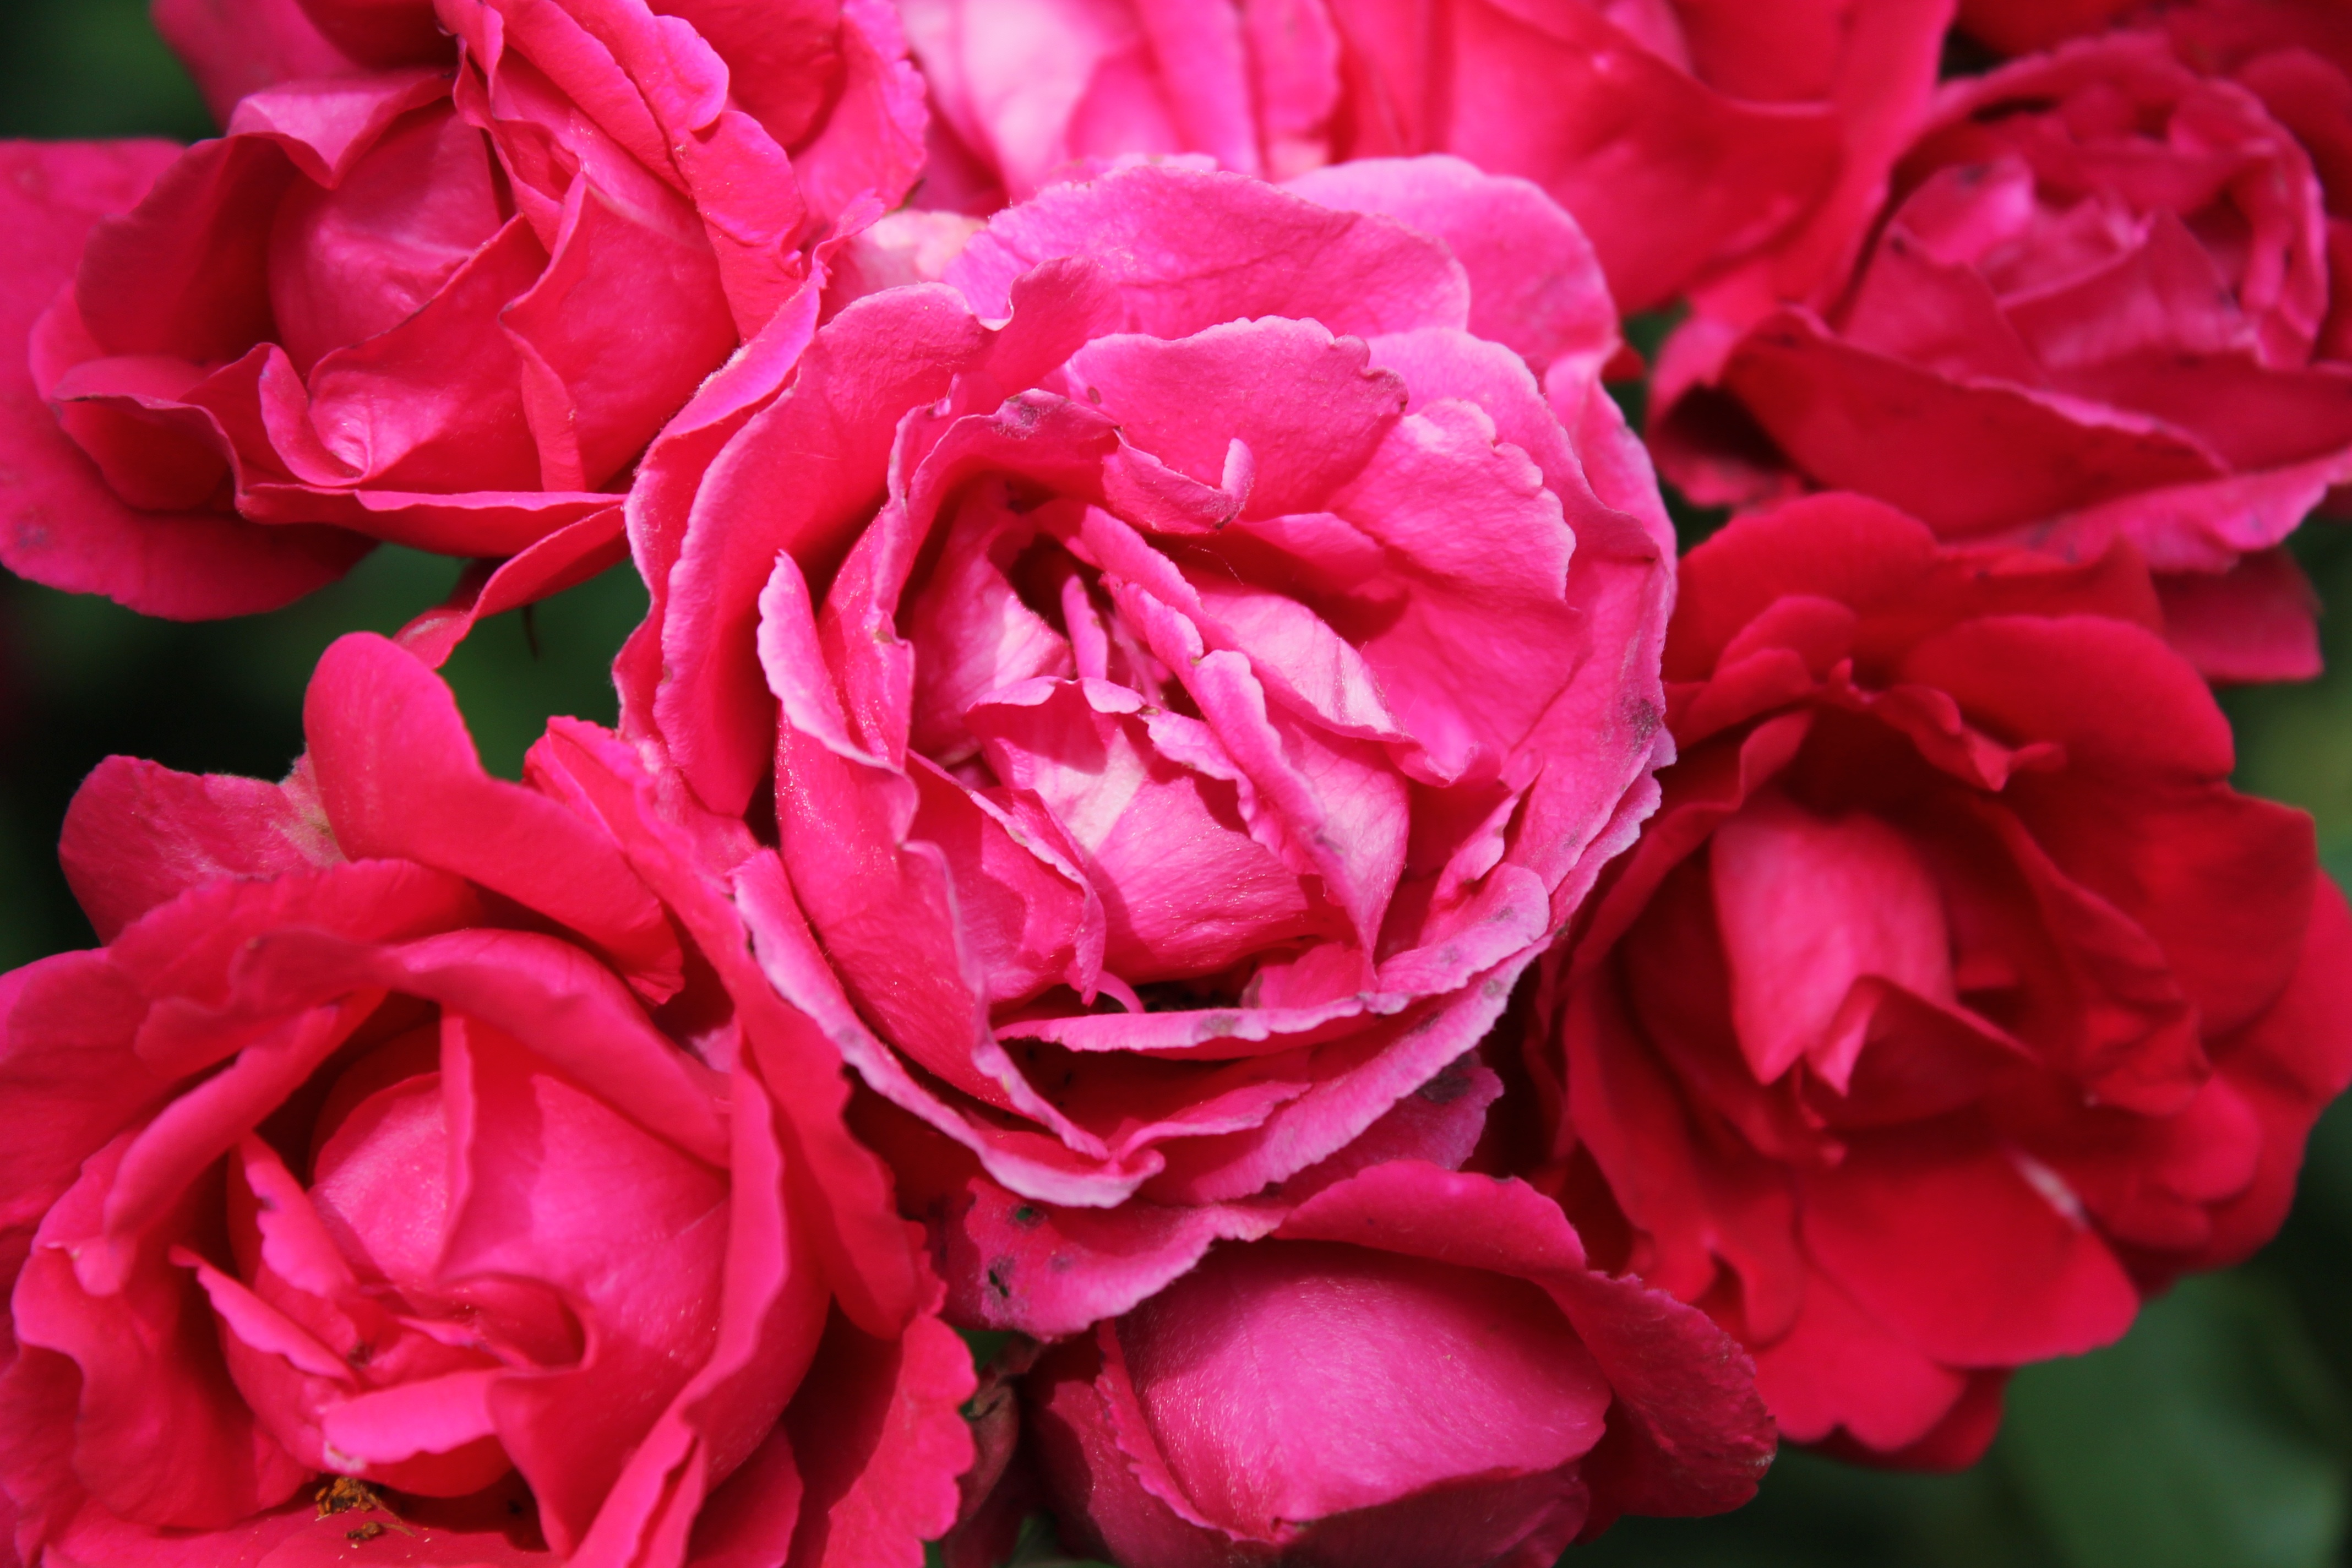
nature, blossom, plant, flower, petal, bloom, love, bouquet, rose, pink, flowers, tender, floribunda, floral arrangement, flowering plant, garden roses, rose family, gaudy, land plant, rosa centifolia, rose order